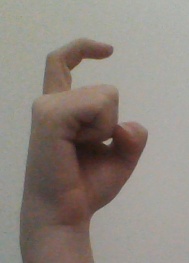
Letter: ra